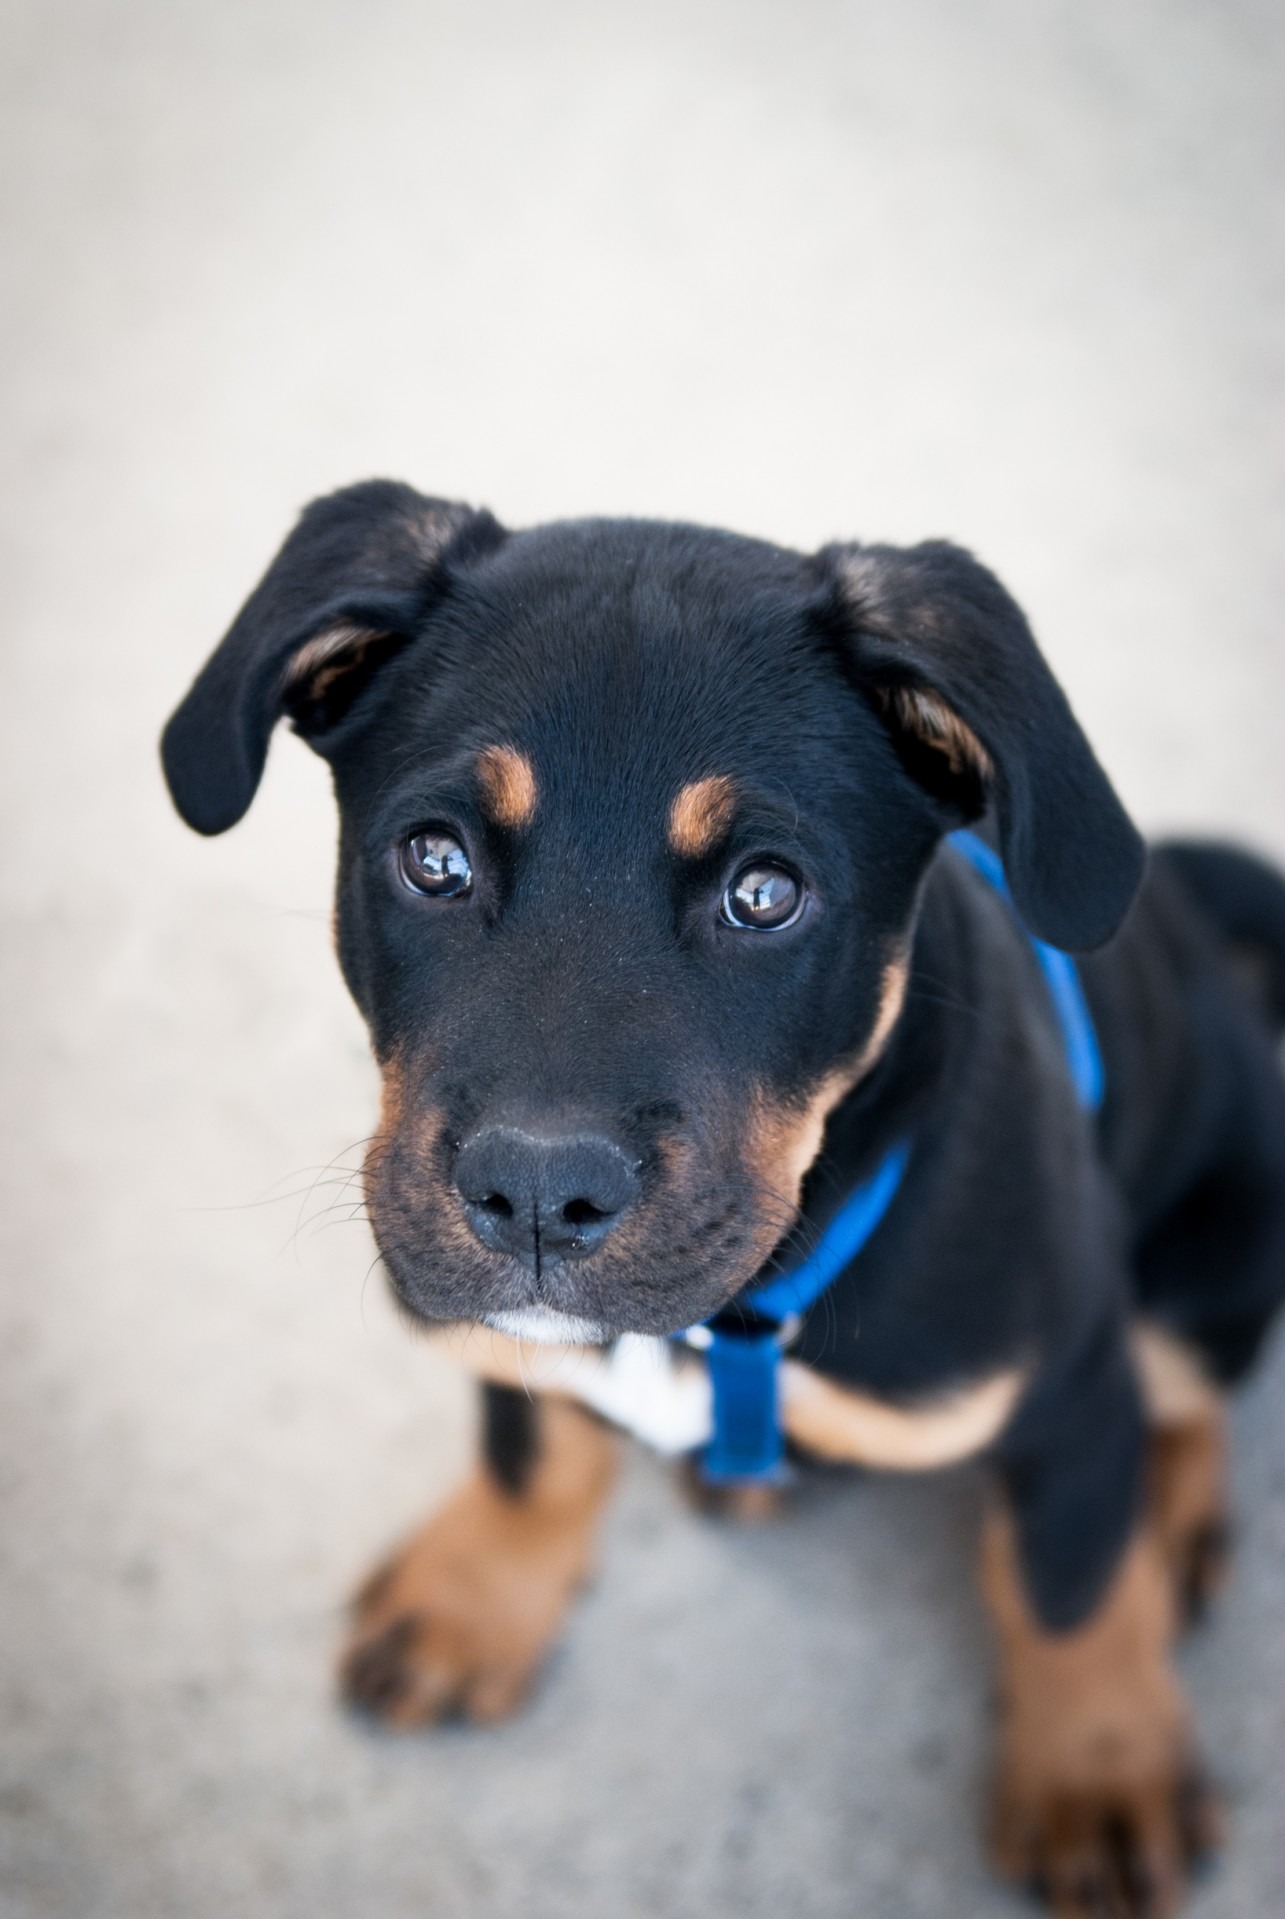
puppy, dog, animal, cute, mammal, blue, black, black dog, pets, vertebrate, adorable, dog breed, dog like mammal